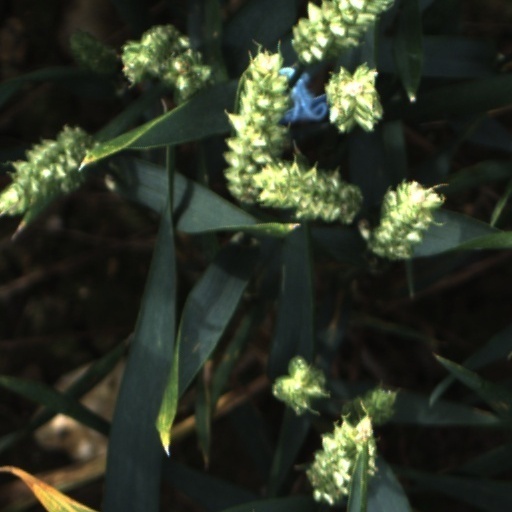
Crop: wheat